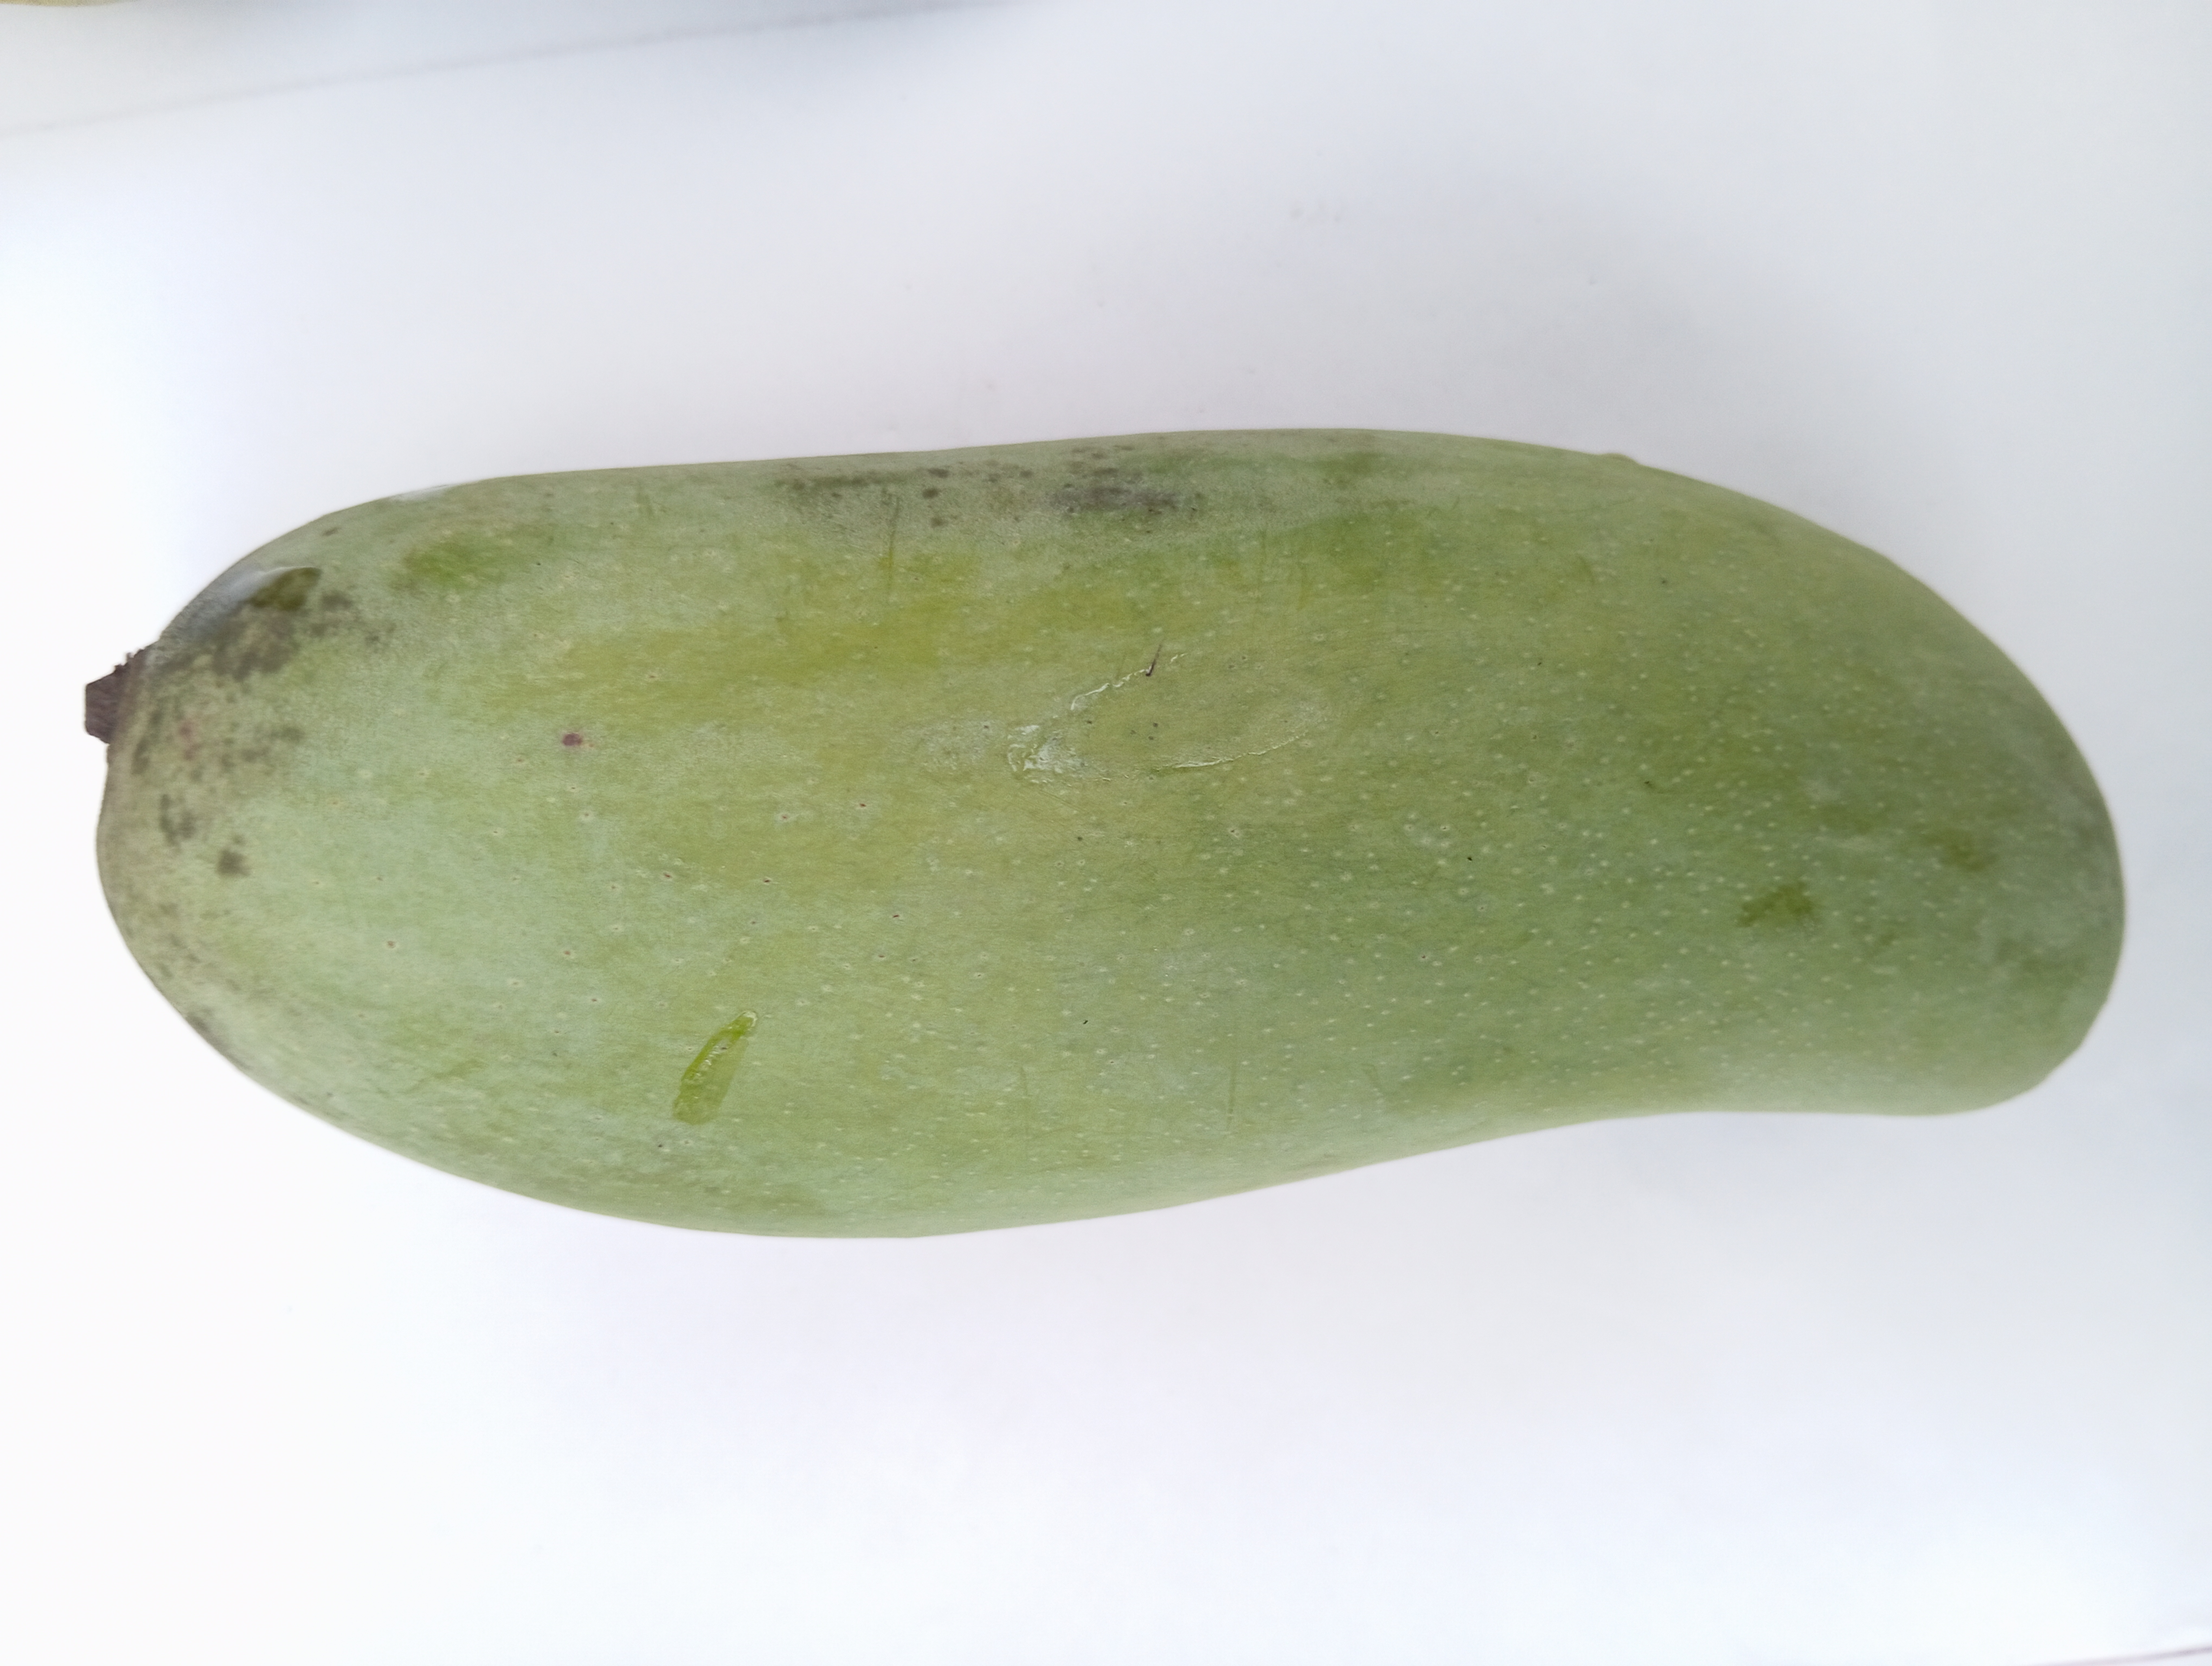
Mango variety: Banana